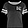
Label: T - shirt / top